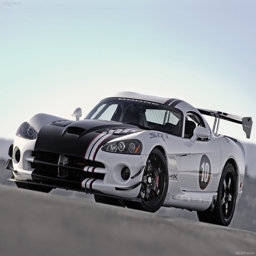
want to know the price as the collection